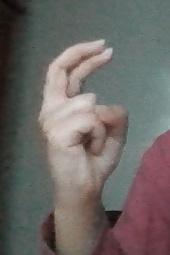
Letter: zay